USS Oceanographer (AGS-3)

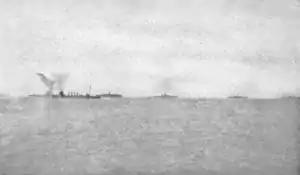
With America's first convoy. The troop ships are the "Henderson", "Antilles", "Momus" and "Lenape".

"Corsair" sailed from New York 14 June 1917 with the first contingent of the American Expeditionary Force to France, arriving at Saint-Nazaire 27 June. On 2 July she stood out to join the U.S. Patrol Squadrons operating against enemy submarines and performing escort and patrol duties off the west coast of France. She crossed the war zone many times on convoy escort, and rescued survivors of torpedoed vessels. On 17 October 1917, she assisted the torpedoed United States Army transport , picked up many of her survivors, and searched for the submarine which had attacked her. On 22 June 1918, she rescued the survivors of Navy cargo ship , which had struck a mine, and adding to her outstanding rescue record, between 12 and 14 September, towed the disabled Norwegian steamer "Dagfin" into Verdon.